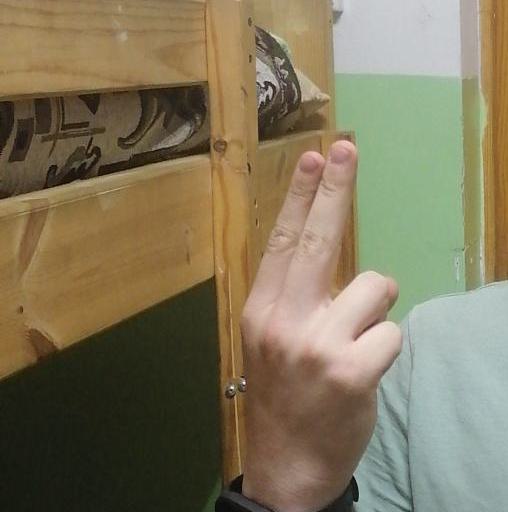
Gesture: two_up_inverted